Francis Wheatley (painter)

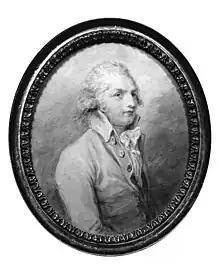
Portrait of Wheatley by William Hamilton (1785), National Portrait Gallery, London

Francis Wheatley RA (174728 June 1801) was an English painter who specialised in portrait painting and landscape art.